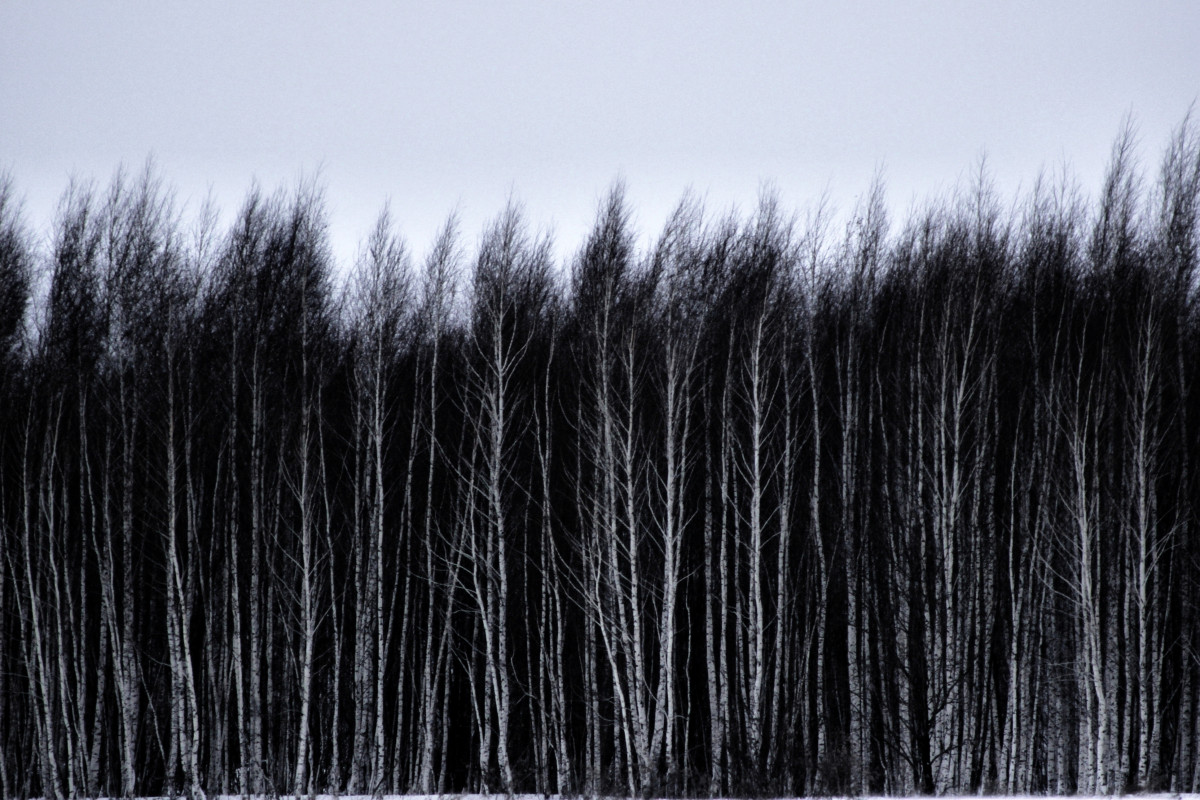
Tags: forest, branch, snow, winter, black and white, frost, spruce, habitat, monochrome photography, natural environment, atmospheric phenomenon, grass family, woody plant